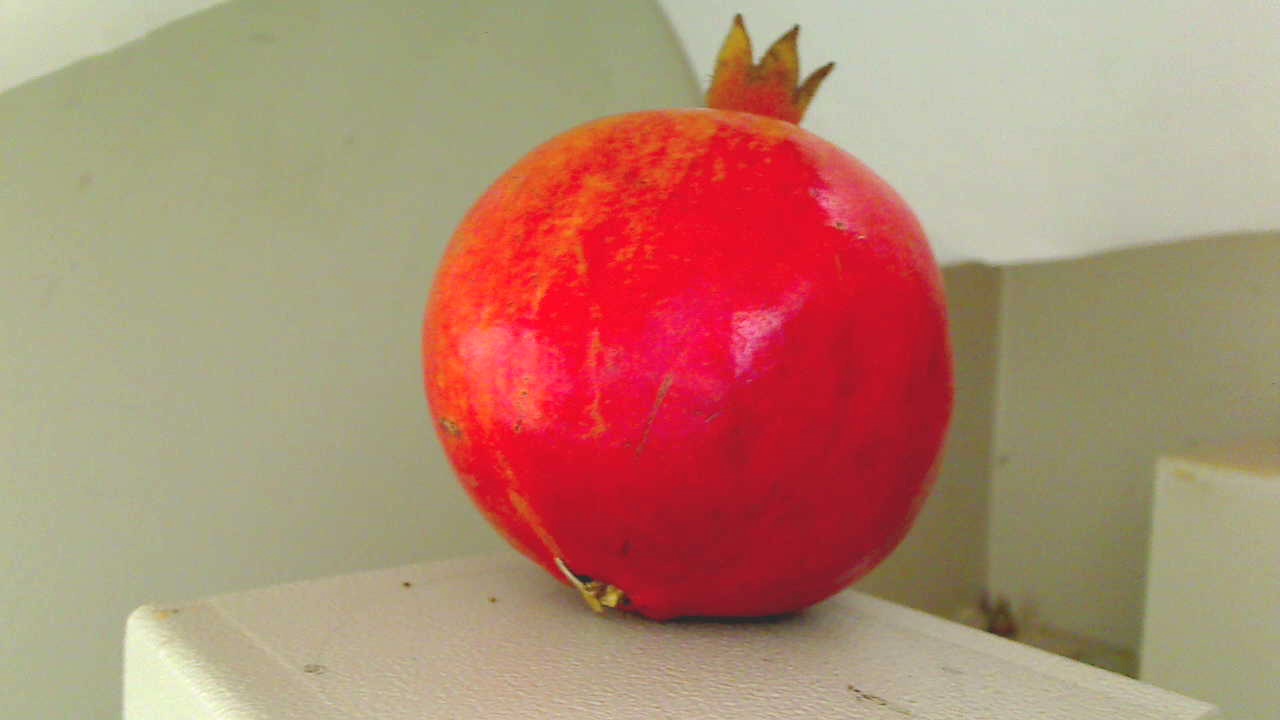
Grade: grade-2
Quality: quality-3